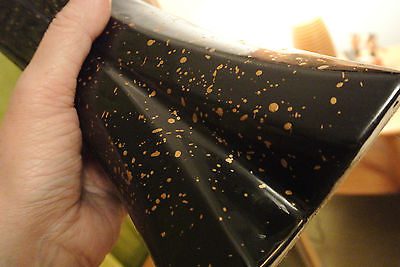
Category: table